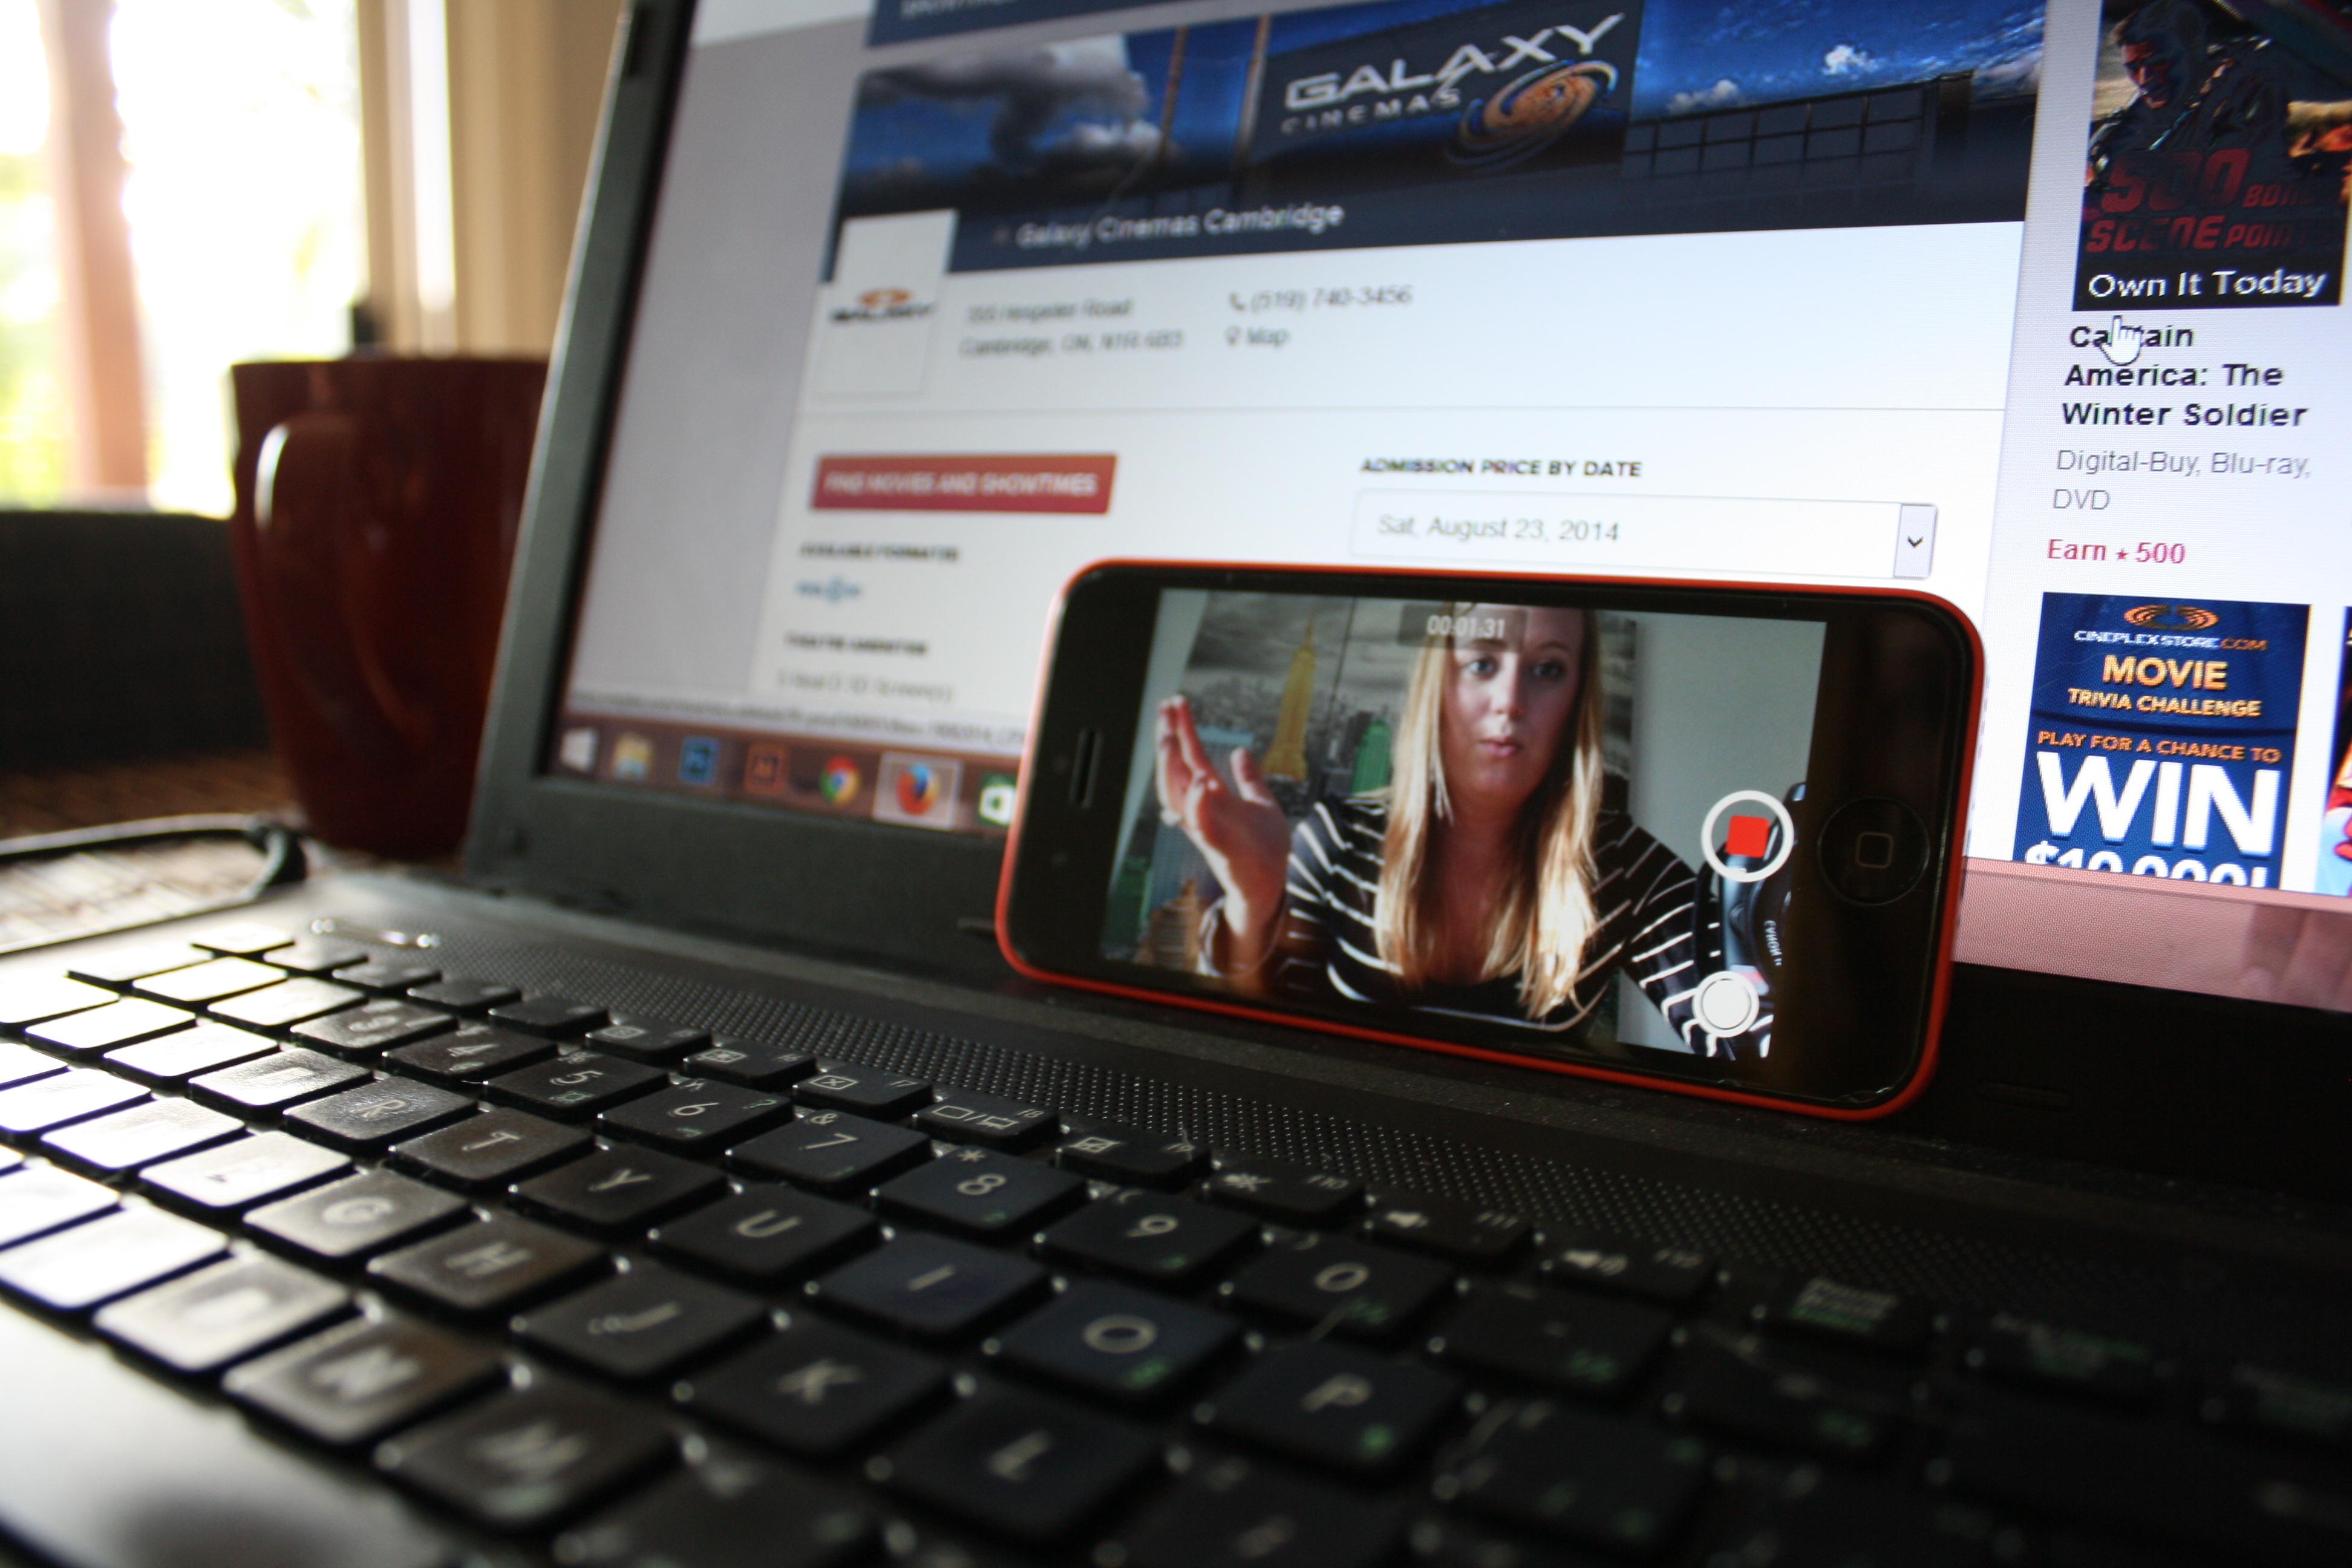
laptop, iphone, desk, computer, work, technology, live, internet, communication, business, education, research, coffee mug, video, pc, mess, multimedia, presentation, asus, online, seminar, personal computer, iphone 5c, electronic device, personal computer hardware, computer program, webinar